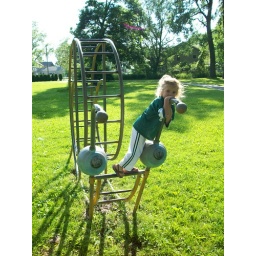
Taken on the new bike bath around Clark Lake.